Consommé

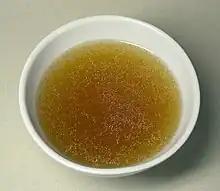
Beef consommé

In their 1961 book "Mastering the Art of French Cooking", Simone Beck, Louisette Bertholle and Julia Child say this about clarifying consommé: